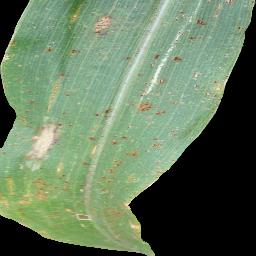
Label: Corn___Common_rust